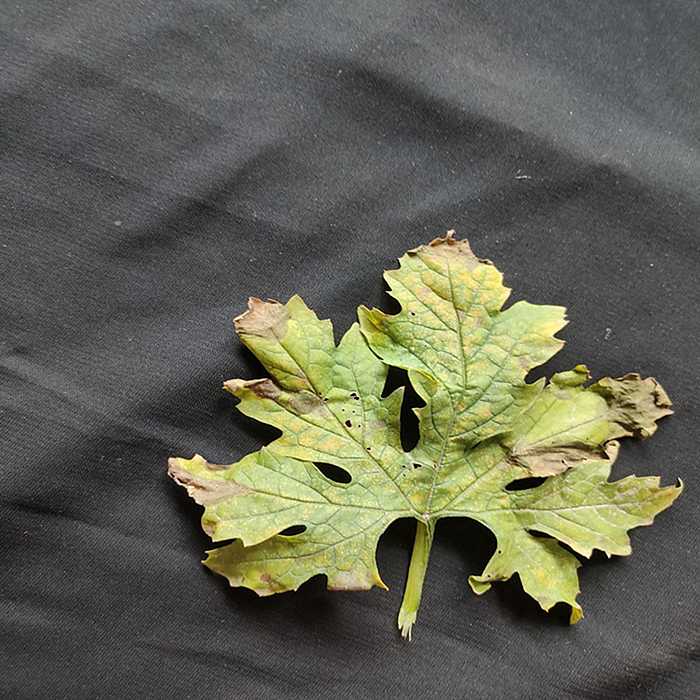
Plant: Bitter Gourd
Label: Fusarium wilt